Sir Frederick Currie, 1st Baronet

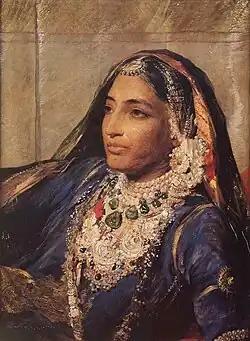
Maharani Jindan Kaur

Meanwhile, the imprisonment of Maharani Jindan Kaur in the Sheikhupura Fort in the Punjab had not destroyed her determination and ability to influence the affairs of the Punjab. She maintained contact with Sikh leaders and Currie described her as "the rallying point of rebellion". On discovering plots by her against the British, he decided to exile her from the Punjab. She was taken to the Chunar Fort, about 45 km from Varanesi, her allowance was reduced from 150,000 to 48,000 rupees and her jewellery and cash were taken from her. This caused deep resentment among Sikhs and fuelled the developing rebellion. The Muslim ruler of neighbouring Afghanistan, Dost Mohammad Khan protested that such treatment is objectionable to all creeds.